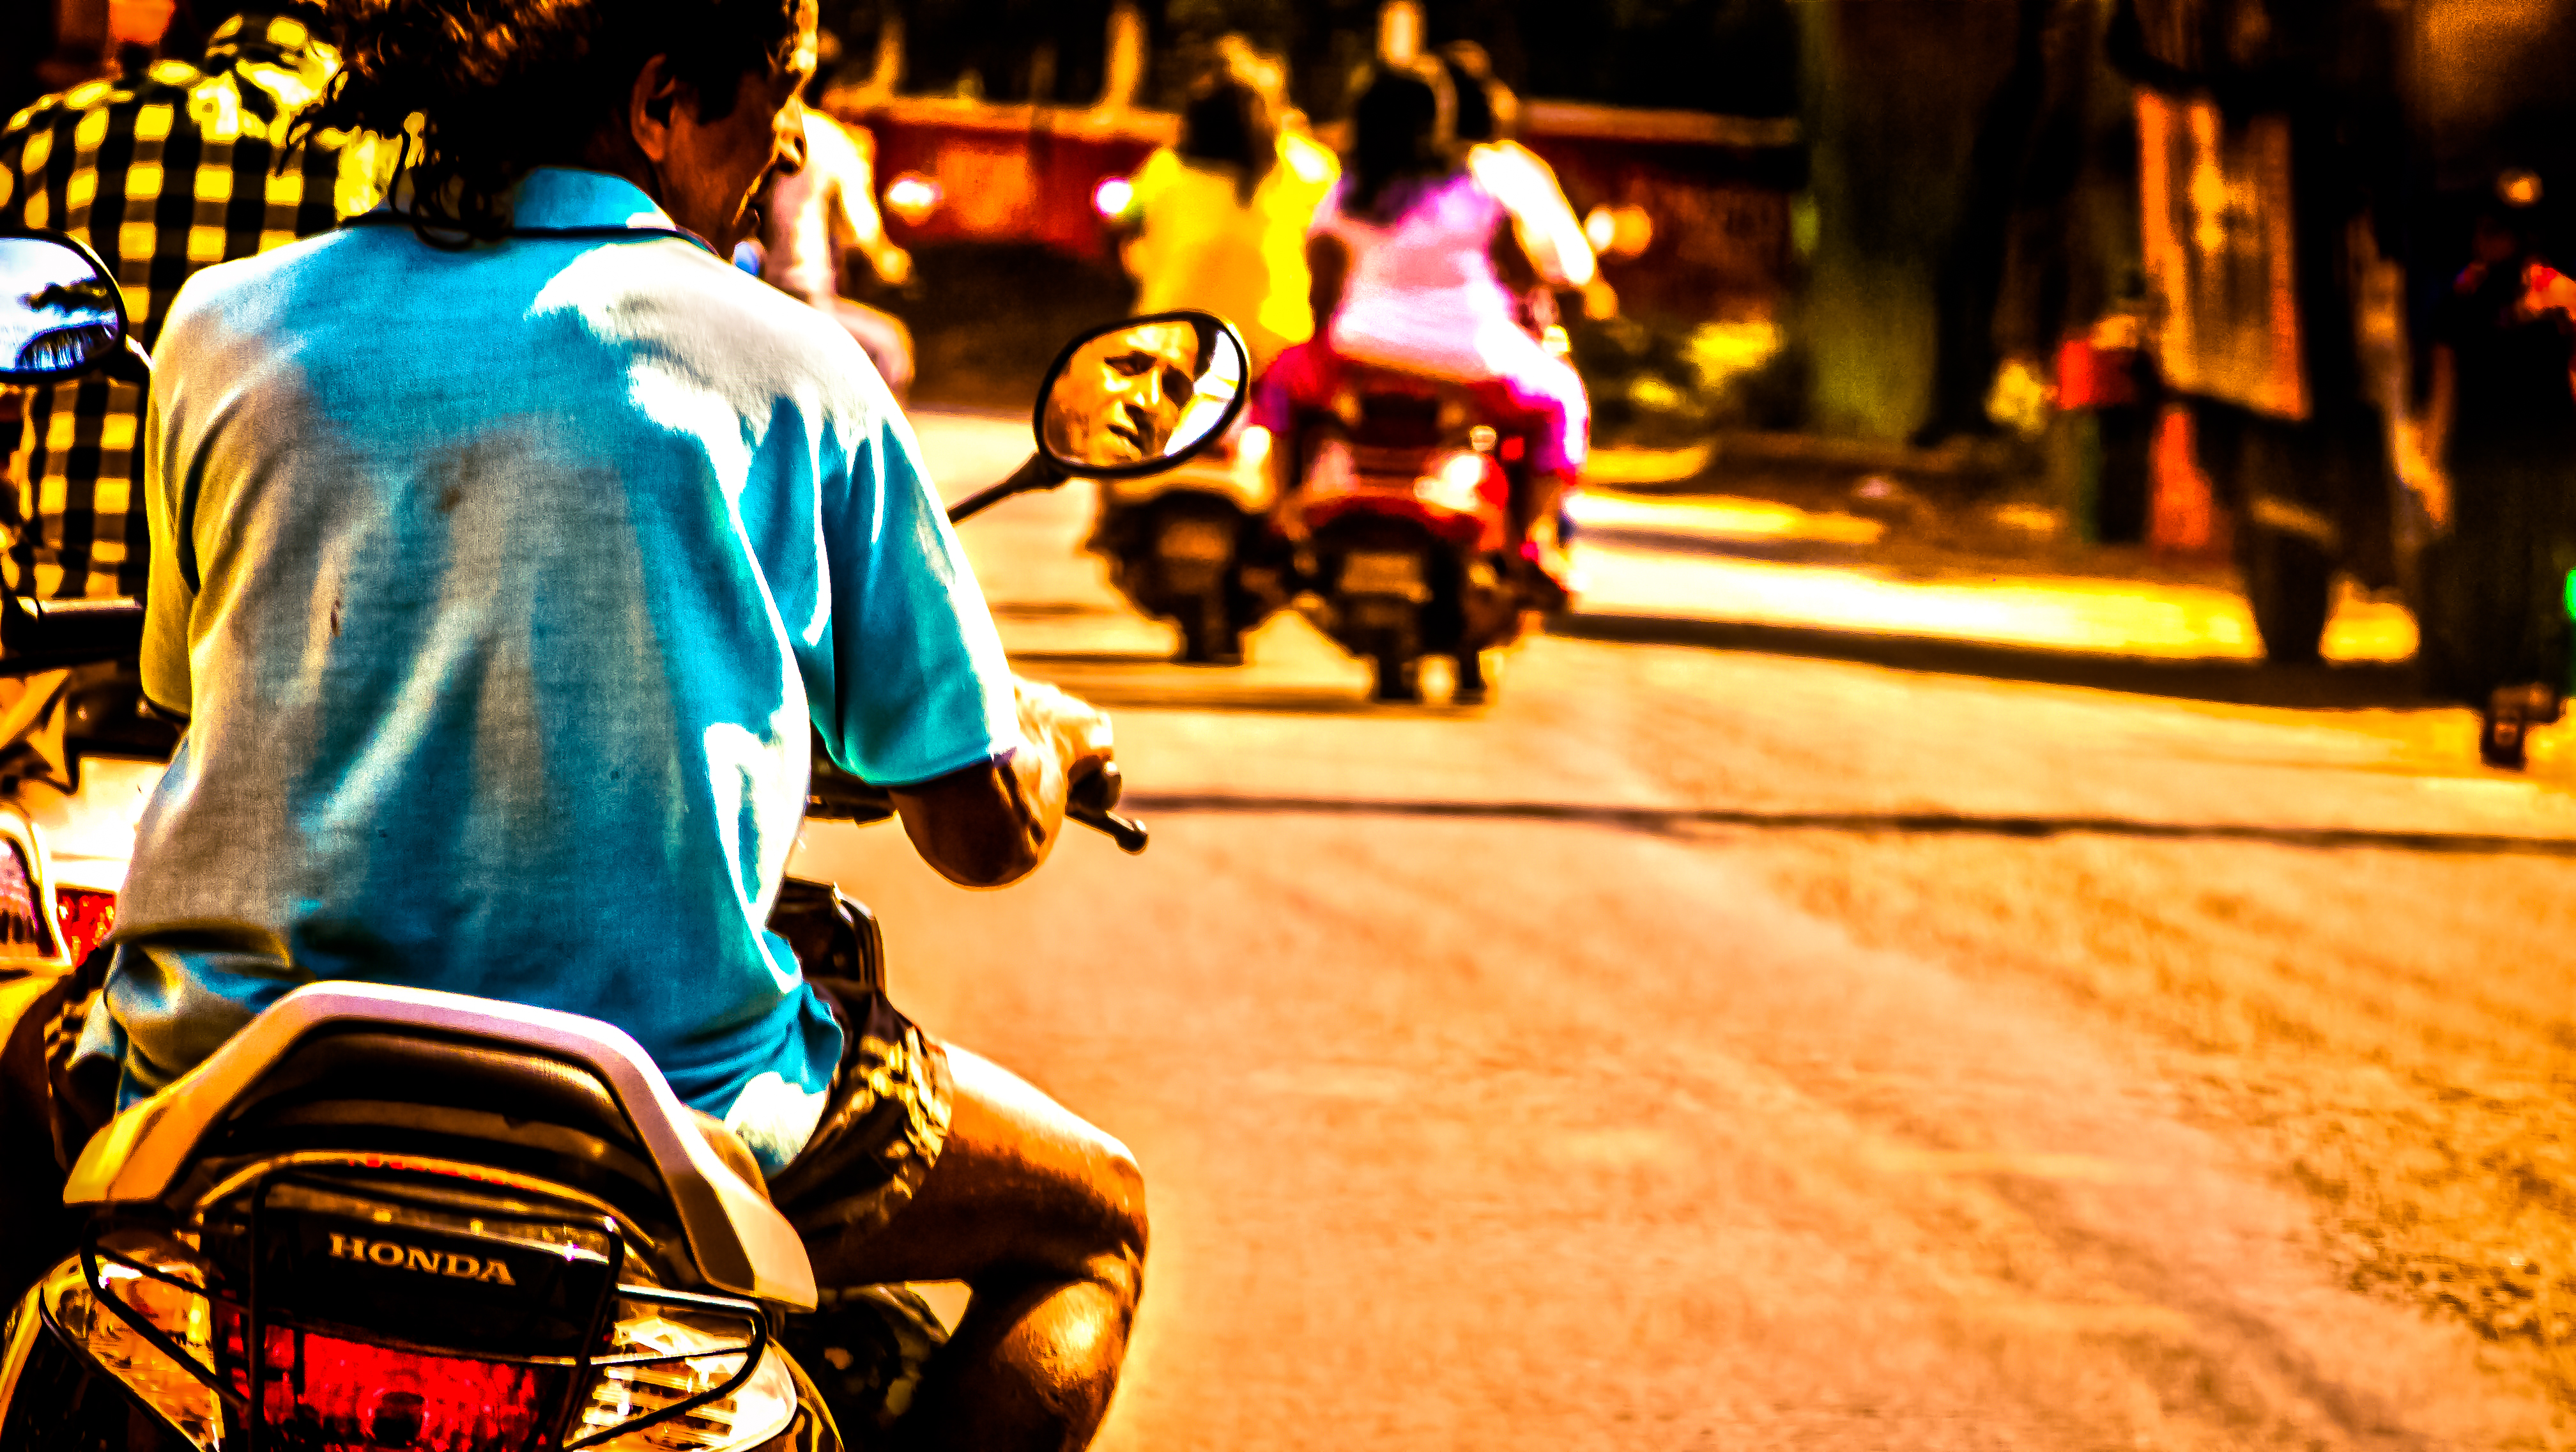
man, people, road, street, night, bike, summer, travel, orange, reflection, vehicle, motorcycle, contrast, yellow, heat, face, colors, women, hot, mirror, honda, india, indian, goa